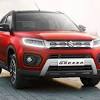
Vehicle type: Cars